Frederik Gottschalk von Haxthausen

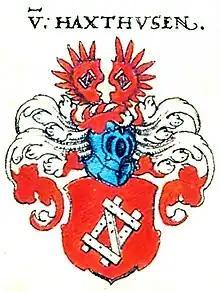
Haxthausen coat of arms (1602)

Haxthausen was born in Copenhagen, Denmark. His father was major-general Frederik Gottschalck Haxthausen (1705–1770) and Juliane Dorothea von Haxthausen (1719–1790). He enrolled at the Army Cadet Academy ast the age of six. He became "fændrik" in Prince Frederik's Regiment at the age of 11, became a junior lieutenant in 1763 and a senior lieutenant in 1881. He was sent to Norway in 1773 as a first lieutenant of Søndenfjeldske regiment, and rose to the rank of captain and company commander in 1779 and major in 1788. In 1789 he was appointed "generalkrigskommissær", the officer in charge of national conscription, and in 1802 became the director of the War Academy ("Krigsskolen"). In 1806 he became the commanding officer of Akershus fortress, a charge he held until 1814.